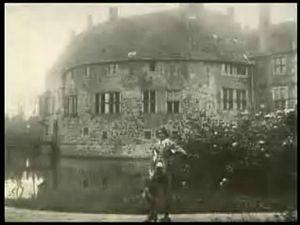
Der Knabe in Blau ou Der Todessmaragd est le premier film réalisé par F.W. Murnau, en 1919.